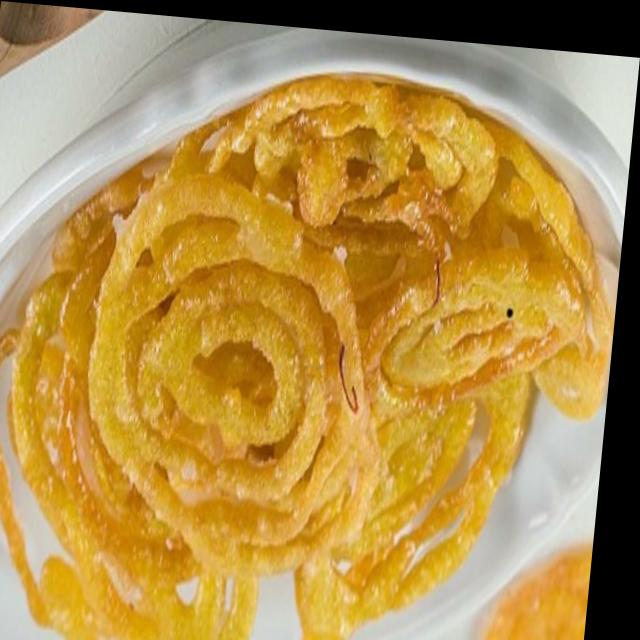
Dish: jalebi